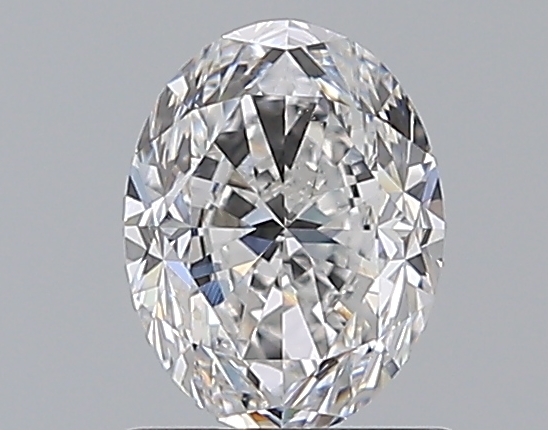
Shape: oval
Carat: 1
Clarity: VS1
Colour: E
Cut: FG
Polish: VG
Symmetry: GD
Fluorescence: N
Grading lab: GIA
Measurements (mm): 6.85 x 5.26 x 3.74